Horace King (architect)

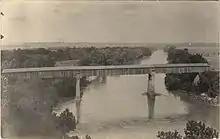
Bridge completed in 1839 by King over the Chattahoochee River at Eufaula, Alabama.

During a time of financial difficulty, in 1837, Godwin transferred the enslavement of King to his wife and her uncle, William Carney Wright of Montgomery, Alabama. Godwin may have done this to prevent his creditors from obtaining King. Wright allowed King to marry Frances Gould Thomas, a free woman of color, in April 1839. It was highly uncommon for enslavers to allow such marriages since Frances' free status meant that their children would all be born free. Slavery states had incorporated the principle of "partus sequitur ventrem" into law since the colonial period, which said that children took the social status of their mothers, whether enslaved or free.